Mallobathra campbellica

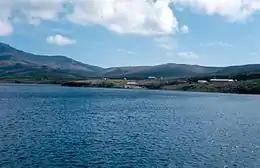
Beeman Cove, Campbell Island, type locality for "M. campbellica".

The adults of this species inhabit sheltered clearings amongst scrub where as the larvae inhabit leaf litter.